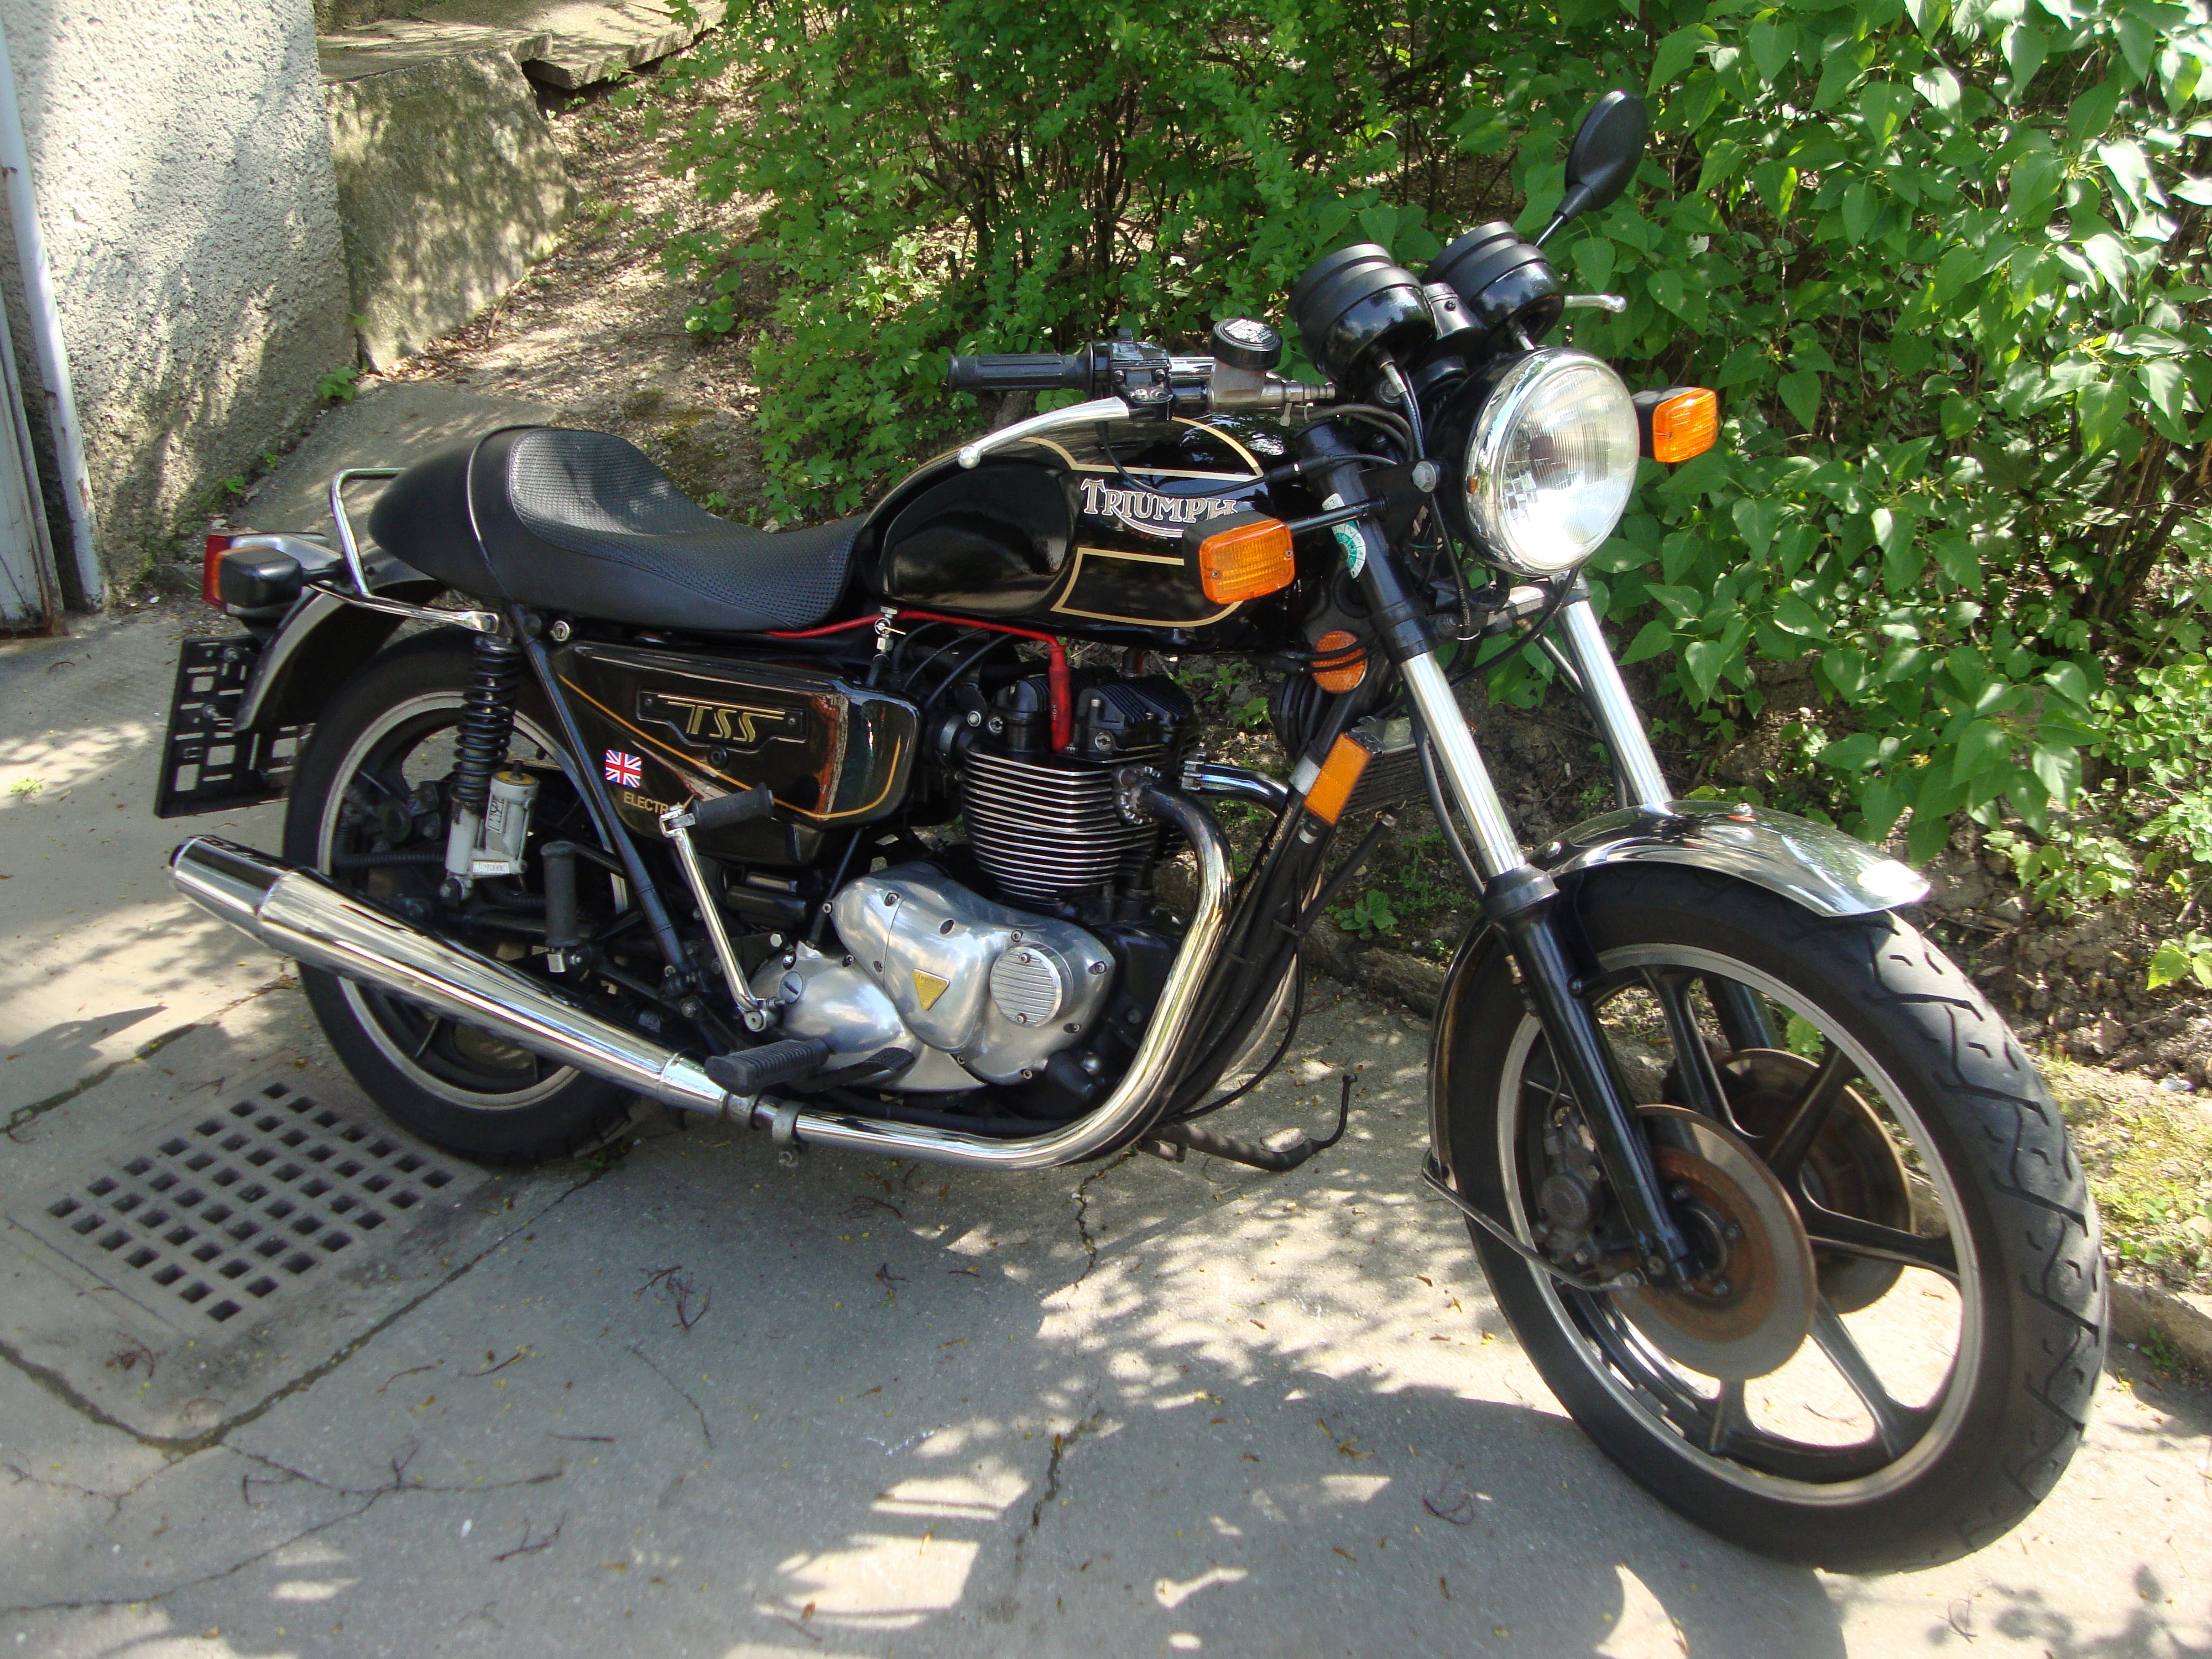
car, wheel, bike, vehicle, motorcycle, chopper, motorsport, victory, cruiser, motorcycling, land vehicle, automobile make, triumph tss 750